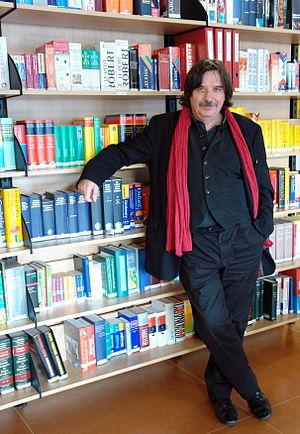
Jean Portante, 2010.